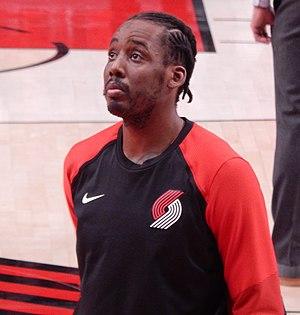
Al-Farouq Ajiede Aminu, né le 21 septembre 1990 à Atlanta dans l'État de Géorgie, est un joueur de basket-ball américano-nigérian. Il évolue aux postes d'ailier et d'ailier fort pour le Magic d'Orlando.